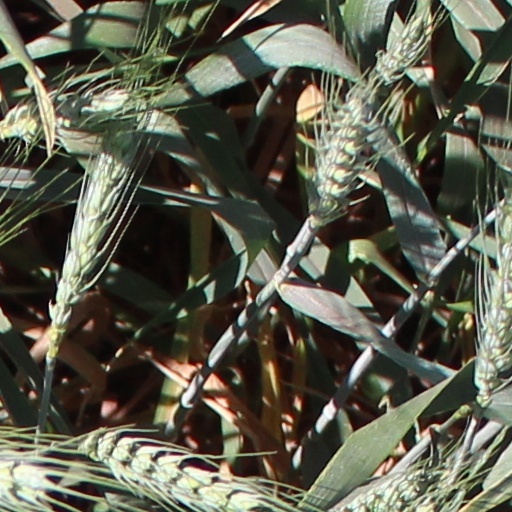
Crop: wheat